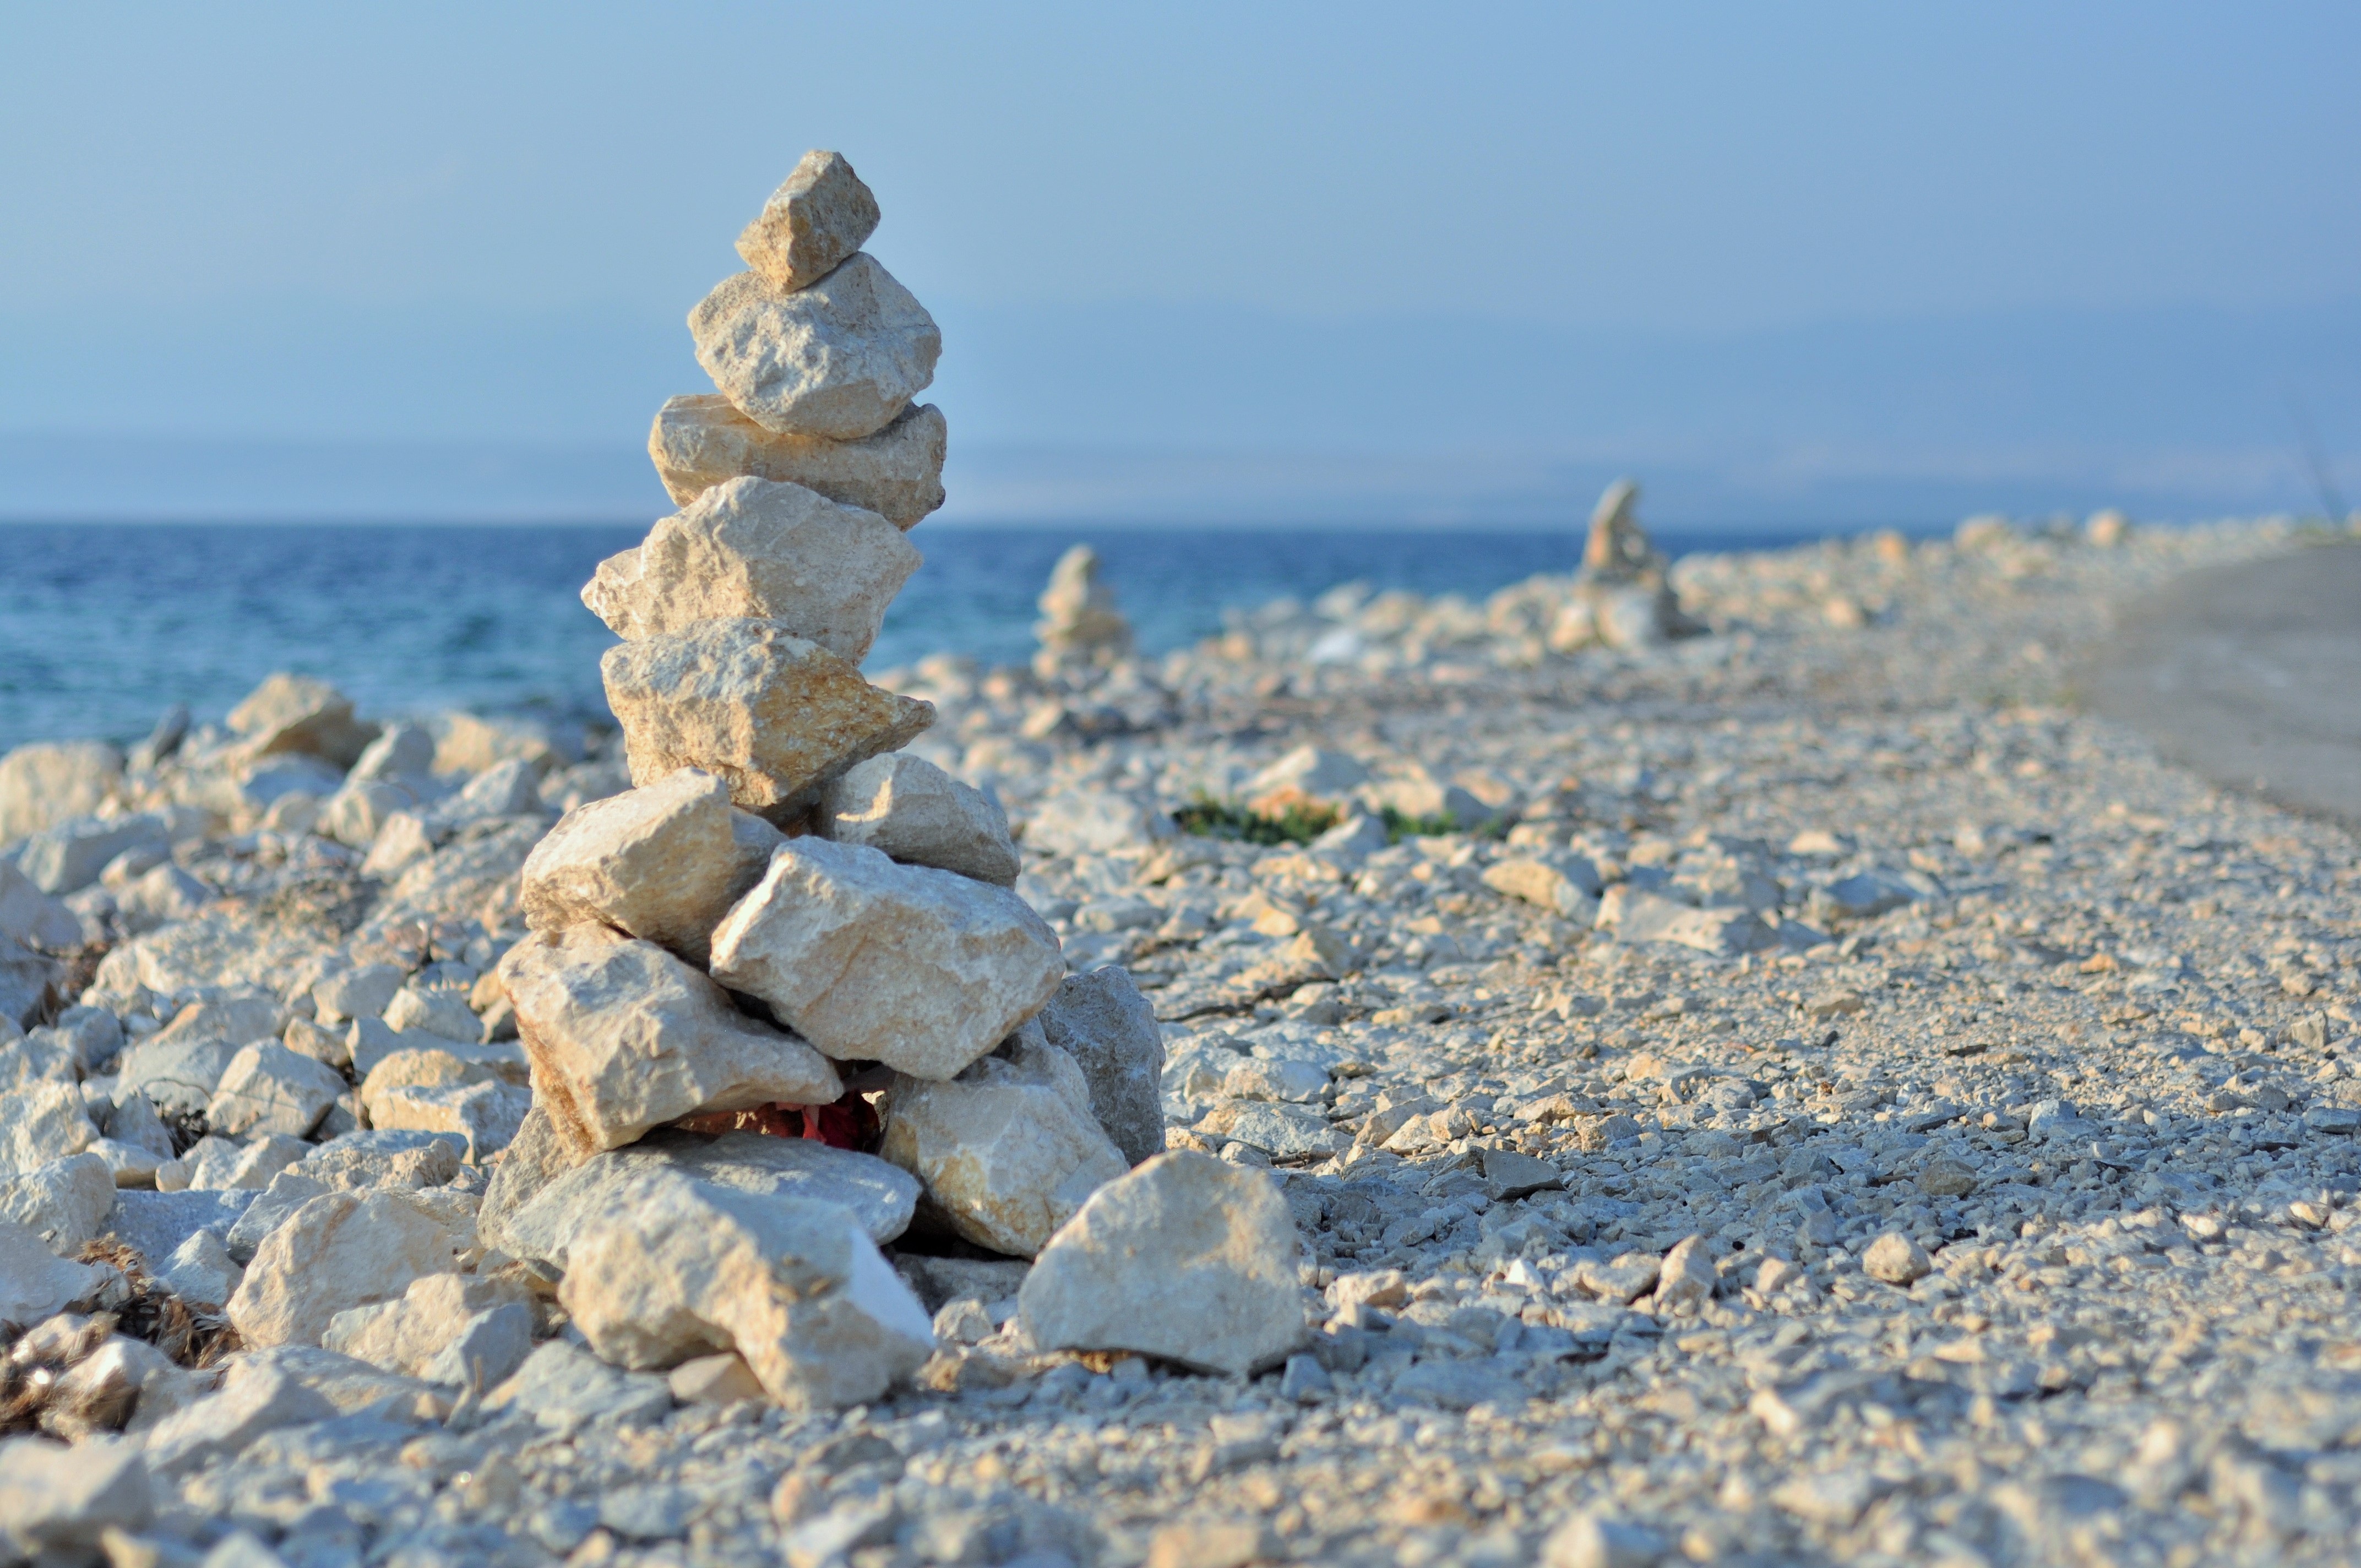
beach, sea, coast, nature, sand, rock, snow, winter, white, shore, wave, frost, stone, cliff, ice, blue, rocky, waterfront, terrain, material, rocks, stones, geology, cairn, rocky shore, piles of stones, beautiful beach, croatian country